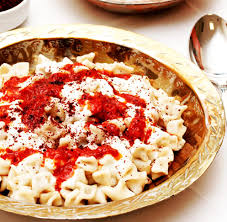
Yemek: manti